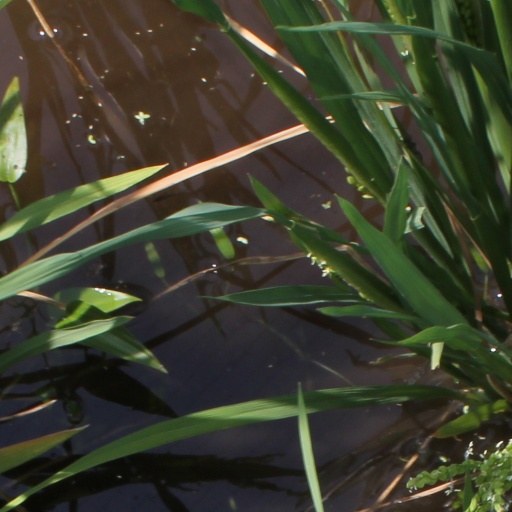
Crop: rice